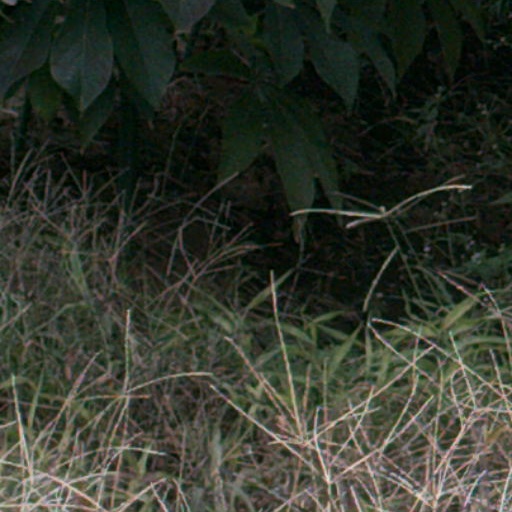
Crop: cassava